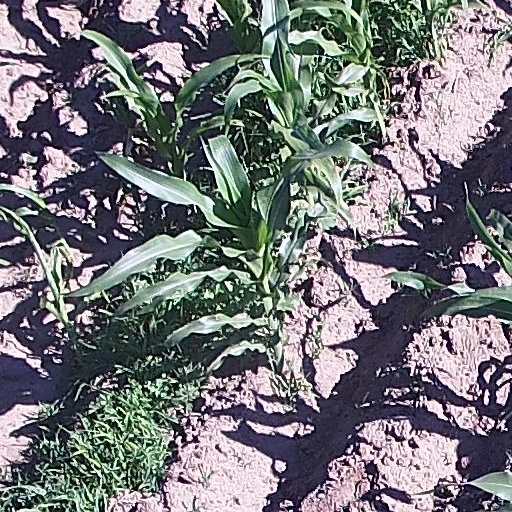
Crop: maize; corn